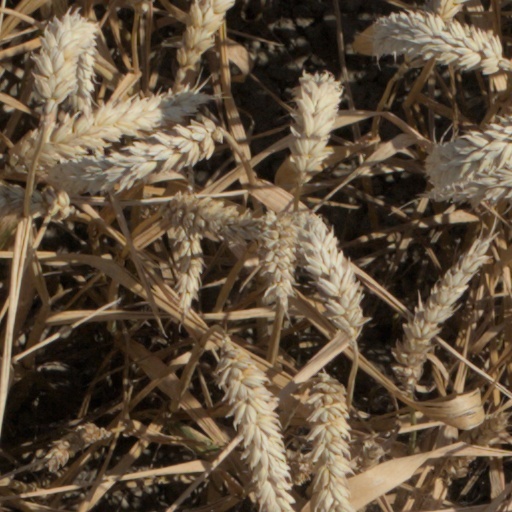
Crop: wheat